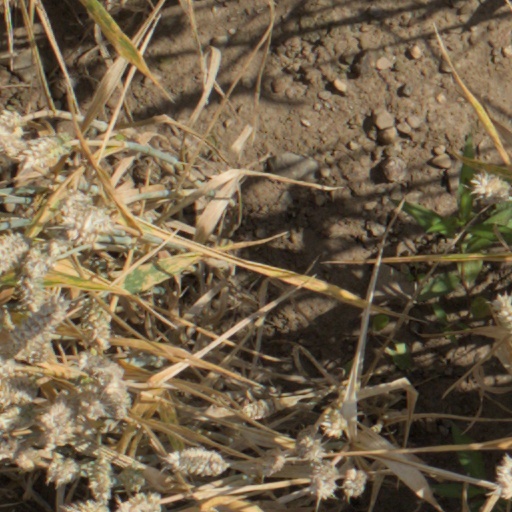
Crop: wheat